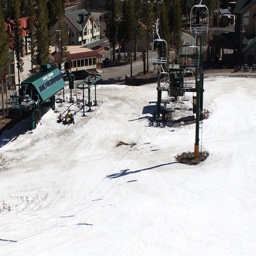
ski area is closed with this much snow